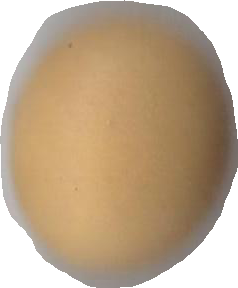
Variety: Dega